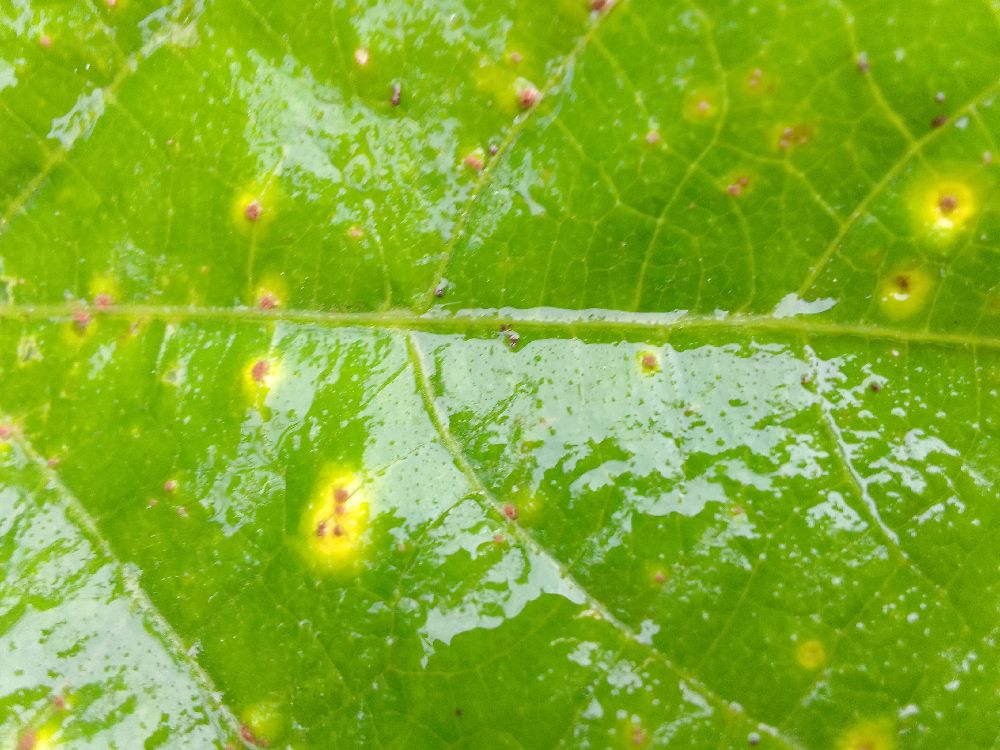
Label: rust